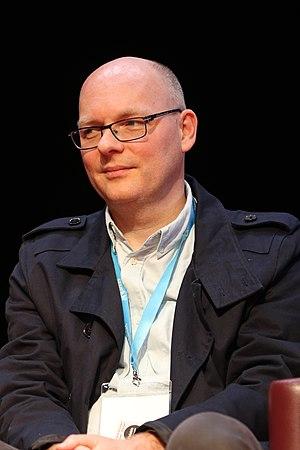
Laurent Genefort, né le 18 février 1968 à Montreuil-sous-Bois, est un écrivain français de science-fiction et de fantasy. Il est notamment connu pour son roman Omale base d'un univers dans lequel il pose ses romans de space opera.